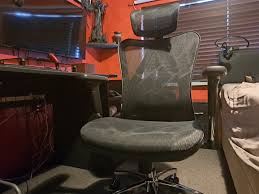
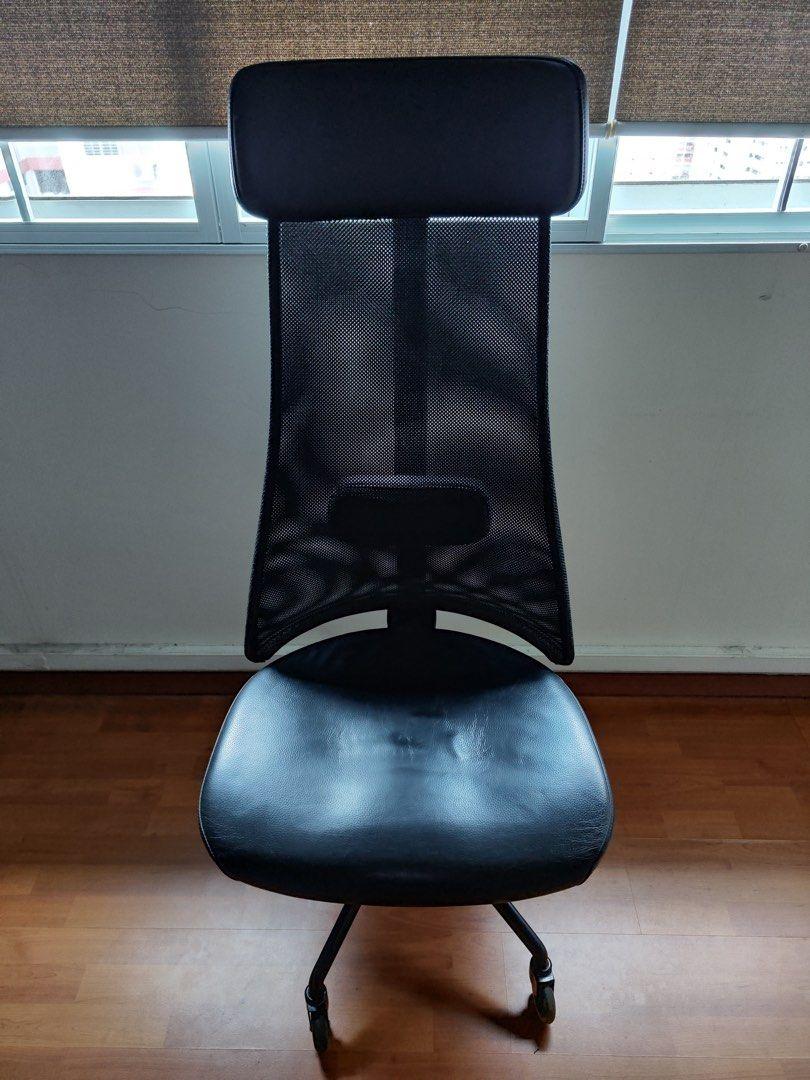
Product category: items_chair
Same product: no